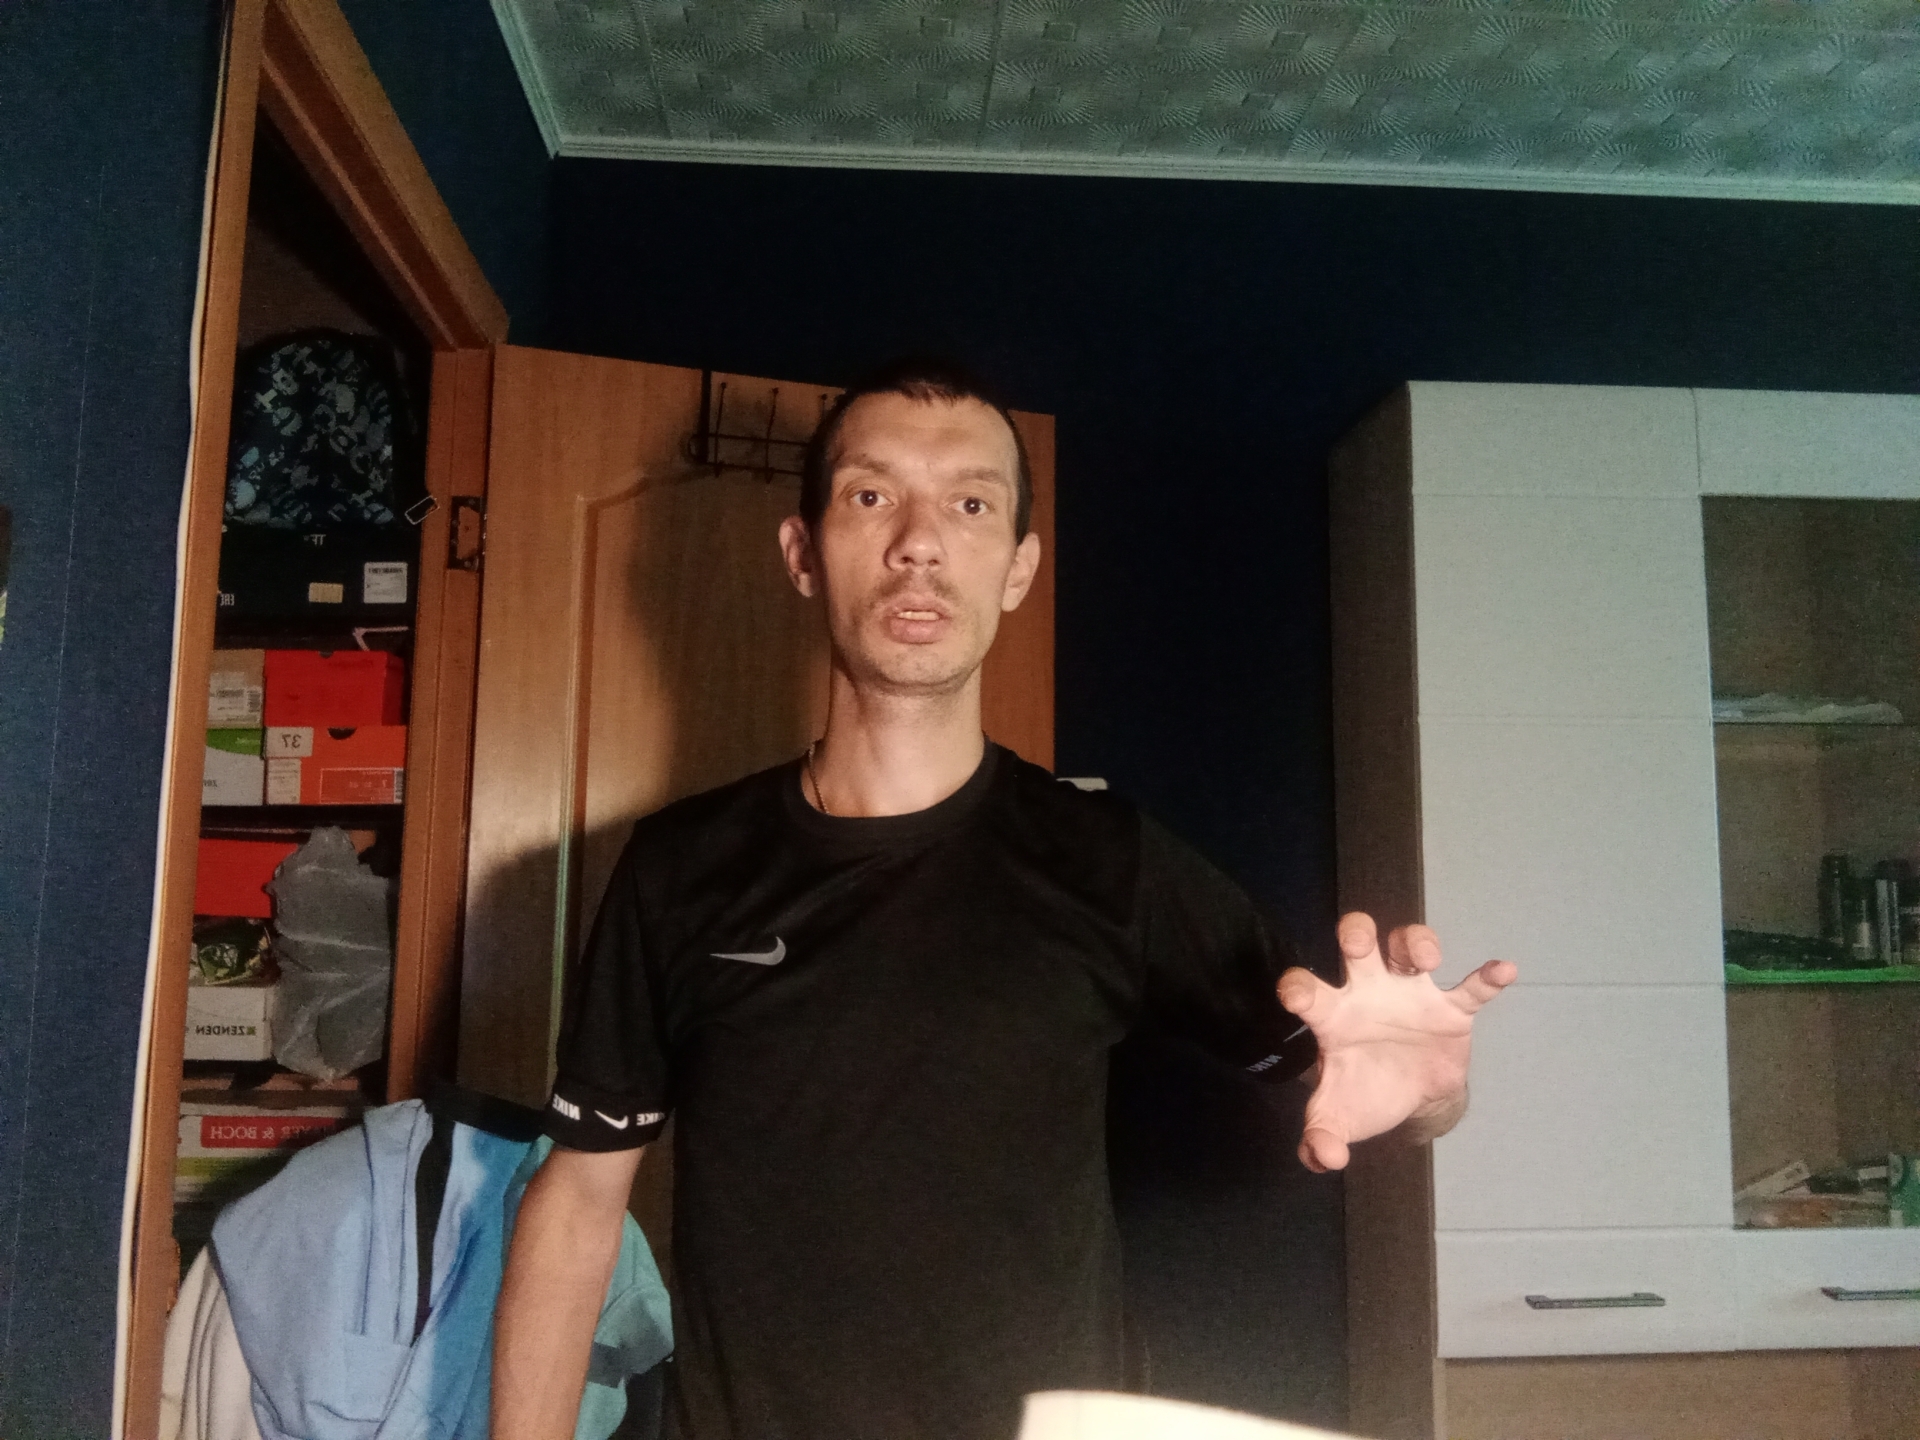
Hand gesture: grabbing